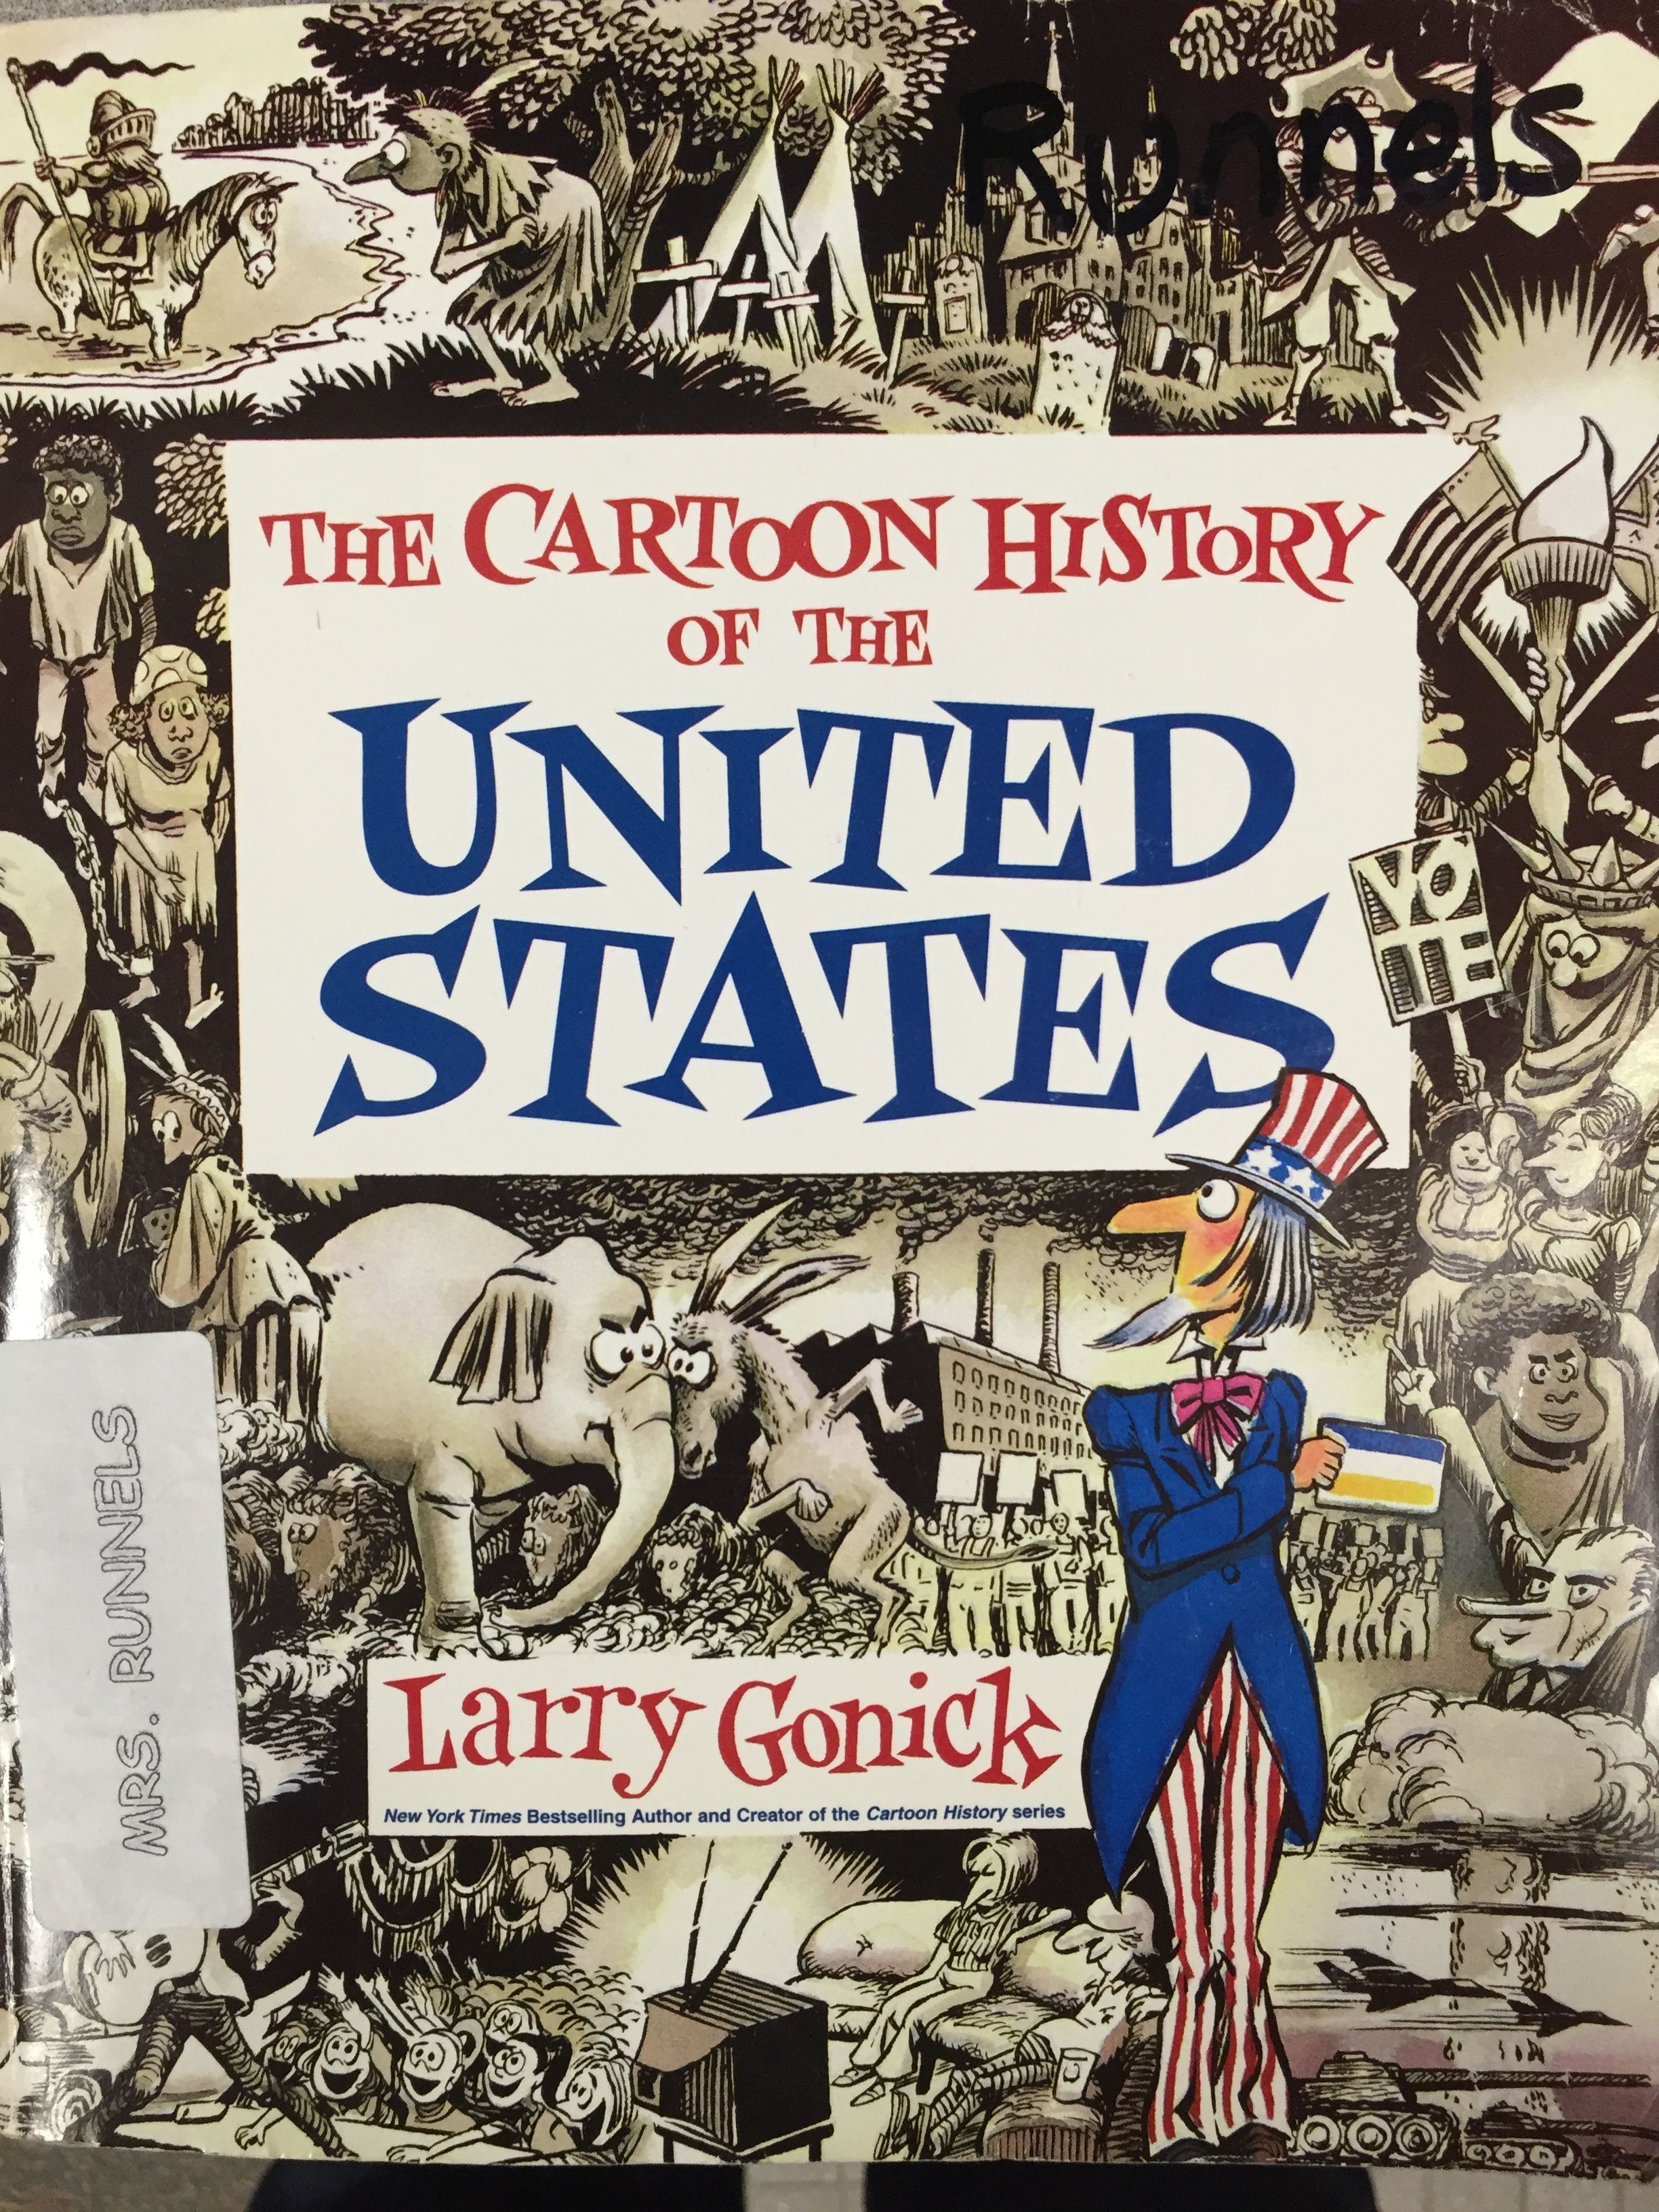
book, advertising, font, poster, cover, comics, cartoon, american history, non fiction, comic book, graphic novel, cartoon history